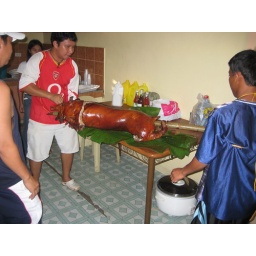
One of the pigs raised by the boys of the home was offered up for the Christmas Celebration.